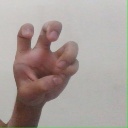
अक्षर: छ